Gulf of Corinth basin

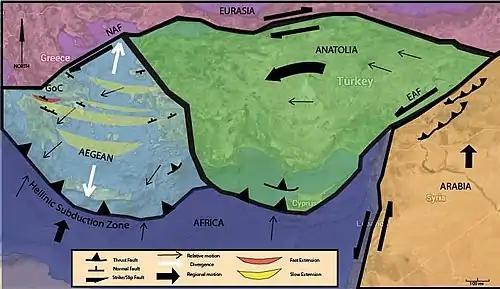
Map of plate motions in the Mediterranean region. The Gulf of Corinth (GoC) is located in the eastern region and is undergoing fast extension. The North Anatolian Fault (NAF) and East Anatolian Fault (EAF) are currently strike-slipping. Adapted from Armijo, 1999

The Gulf of Corinth basin, or Corinth rift, is an active extensional marine sedimentary basin thought to have started deforming during the late Miocene – Pleistocene epoch. The dimensions of the Gulf of Corinth are approximately 105 km long and 30 km wide with a basement depth of 3 km at its center. This half-graben basin is formed by a N100°E-oriented rift which separates the Peloponnese peninsula from the continental mainland of Greece. Currently the Corinth rift is opening at rate of 10–15 mm/yr, with respect to the Eurasia Plate. The basin is bounded by the Peloponnese highlands to the south and the westward-moving Anatolian Fault to the north. Major and minor fault planes make up the north and south margins, and its north-south extension is due to activity along an E-W to NW-SE oriented coastal southern margin. The basin's active and inactive faults create associated syn-rift sediment fill. These aspects provide a unique opportunity for scientists to study the tectonic and stratigraphic development of a rift, while further understanding how a basin is actually made.